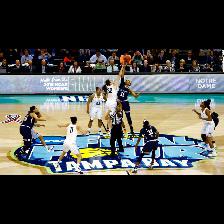
Label: Human